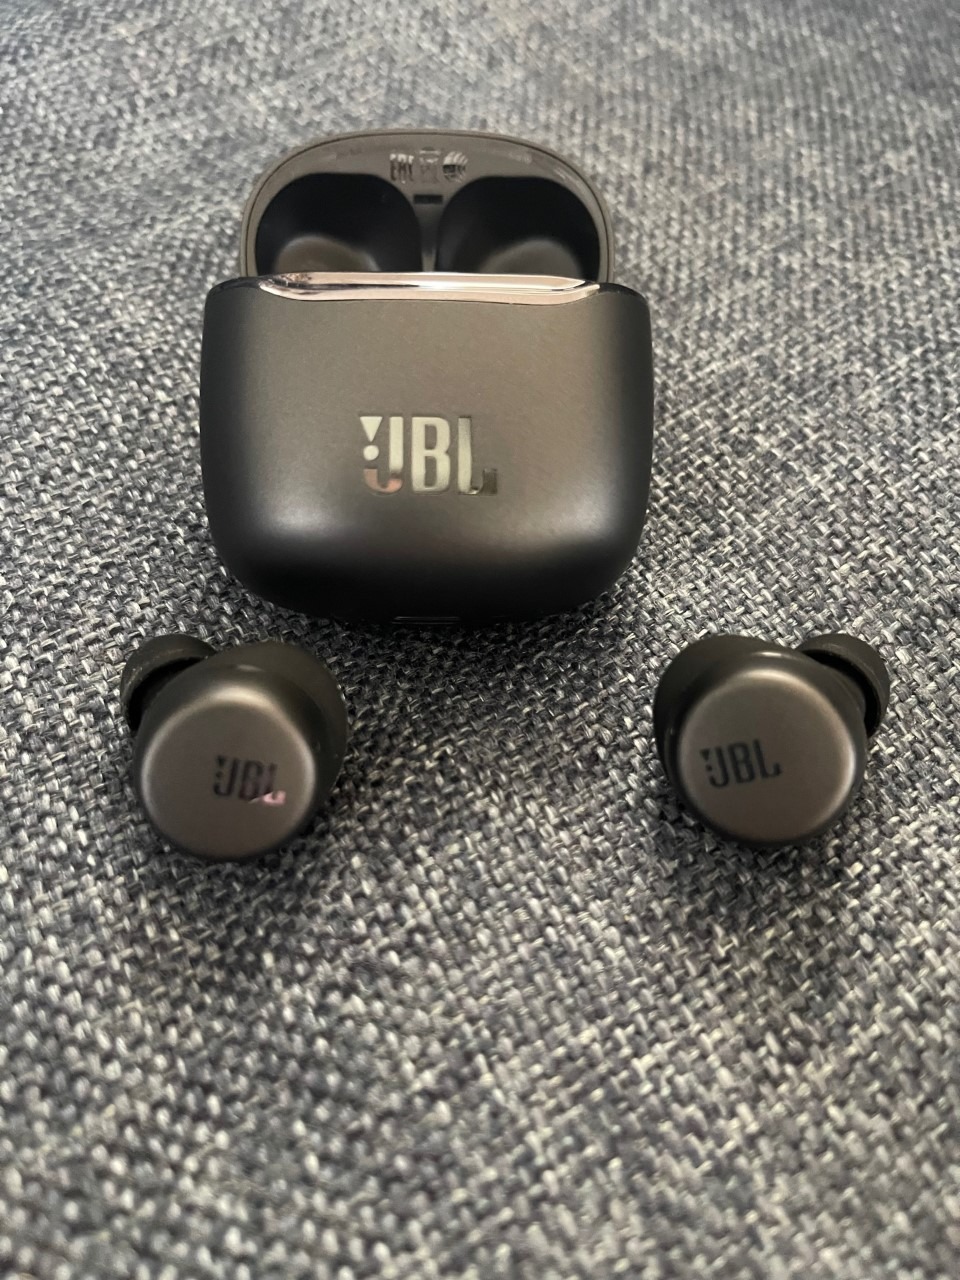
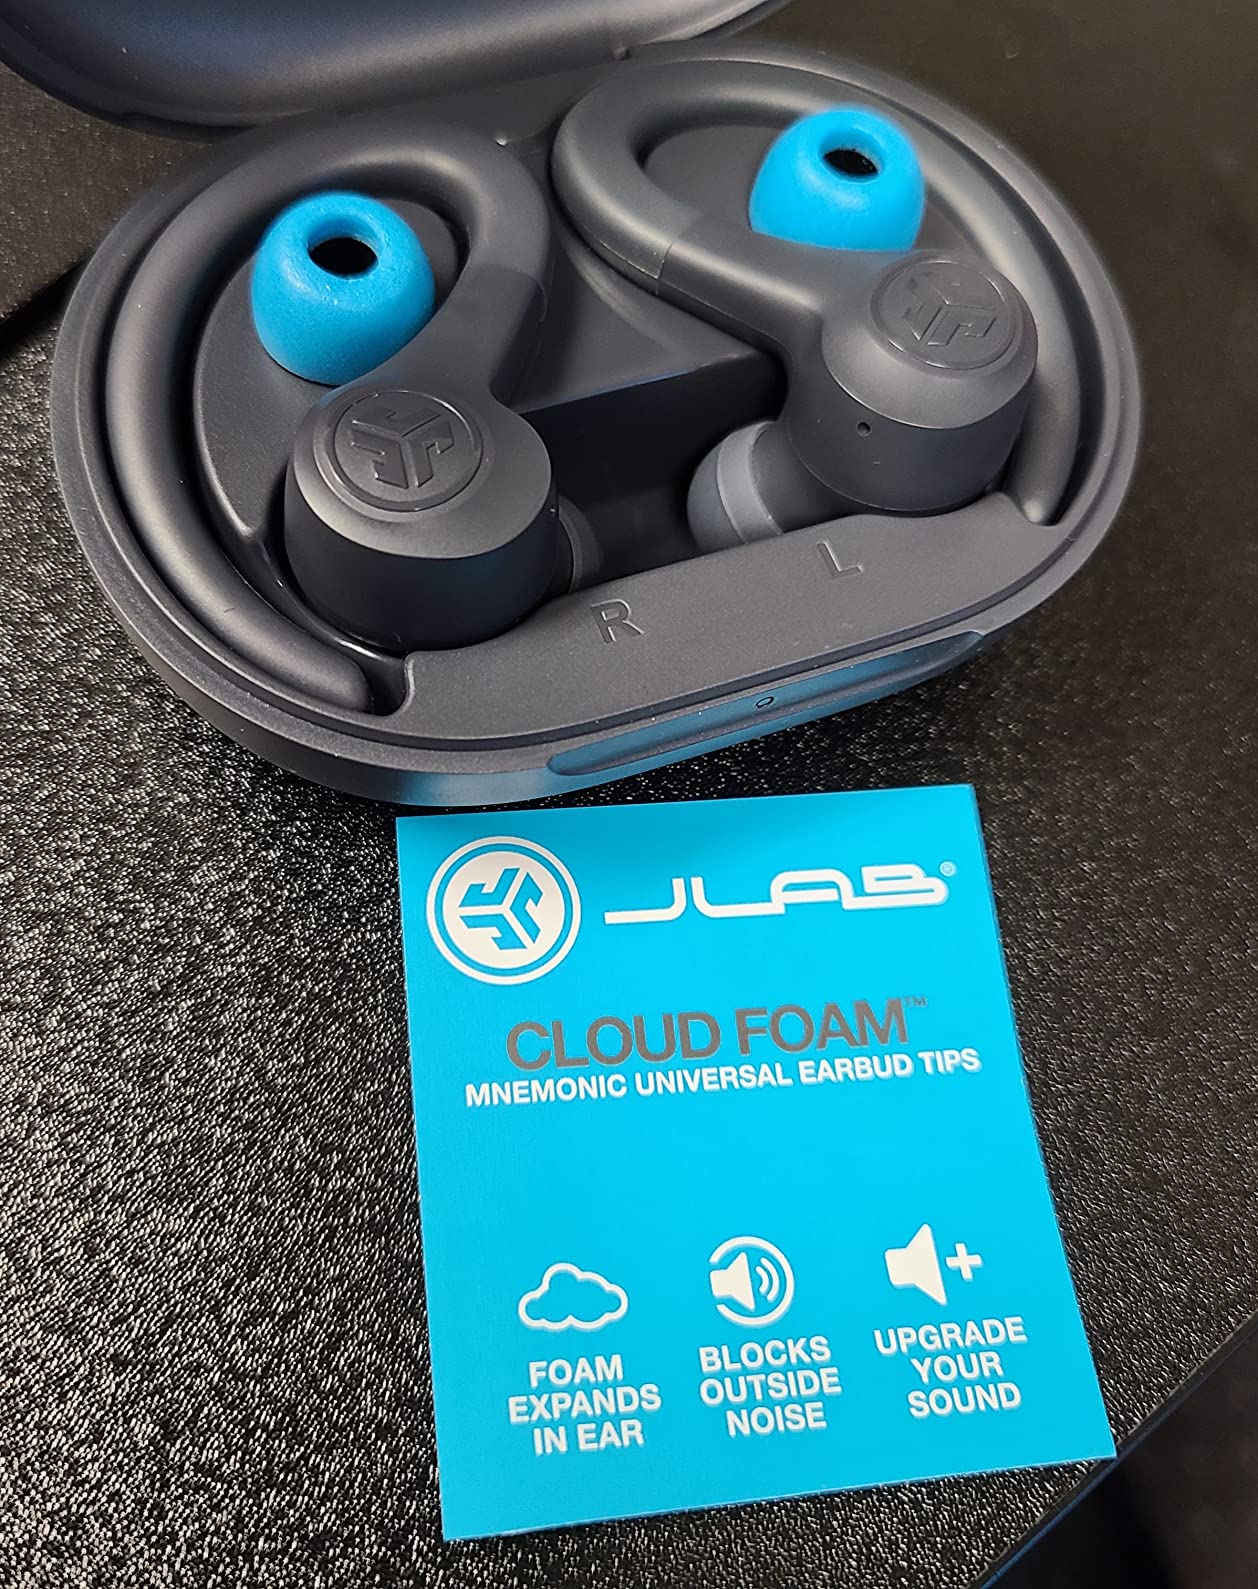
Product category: earbuds
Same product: no